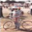
Label: bicycle